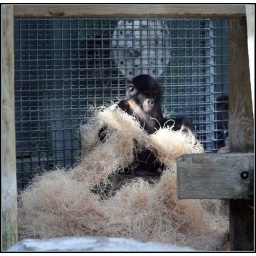
A very cute monkey playing in a pile of hay.